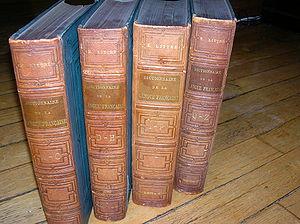
Dictionnaire Littré de la langue française, édition 1889
Le Dictionnaire de la langue française, plus connu comme le Littré, du nom de son auteur Émile Littré, est un dictionnaire de la langue française.